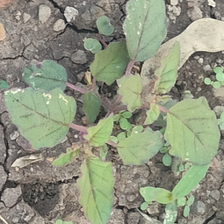
Weed species: Punarnava _(Boerhaavia diffusa)